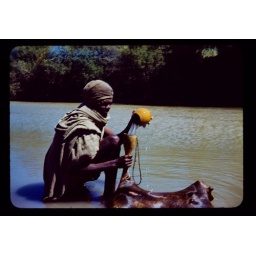
Man in river filling water skin, near Nazareth, Ethiopia around 1949.